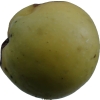
Label: Apple 13